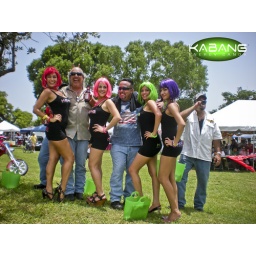
KABANG july 19 2009 x-mas in july event Custom bikes & cars